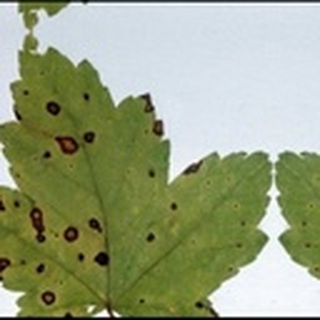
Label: cotton_target_spot